Avery Coonley School

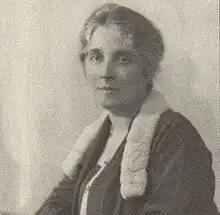
Queene Ferry Coonley, founder and patron of the Avery Coonley School from 1906 to 1958. She was remembered as an advocate for women's suffrage and progressive education.

Coonley died in 1958. With her donations now missing, ACS began charging tuition in 1929. By 1964, enrollment had (again) reached 200 students.